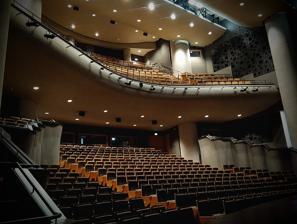
Building: Cultural and Conference Center of Heraklion
Country: Greece
Year built: 2019
Cultural and Conference Center of Heraklion View of the main Hall Alternative names Cultural and Conference Center of Crete General information Address Nikolaou Plastira Avenue Town or city Heraklion Country Greece Coordinates 35°20′01.0″N 25°07′48.0″E / 35.333611°N 25.130000°E / 35.333611; 25.130000 Inaugurated 8 March 2019 Cost € 55 million Other information Seating capacity 750 Website https://www.cccc.gr/en Cultural and Conference Center of Heraklion ( Greek : Πολιτιστικό και Συνεδριακό Κέντρο Ηρακλείου, ΠΣΚΗ ), also Cultural and Conference Center of Crete (Πολιτιστικό και Συνεδριακό Κέντρο Κρήτης), is a centre for the performing arts in Heraklion , Greece . It was inaugurated in 2019 after long debates and planning that exceeded four decades. The complex is built on a plot of 5,670 square meters and has a total area of 28,487 square meters. It has an auditorium that seats 750 and several smaller stages. Its first Artistic Director is conductor Myron Michailidis . Venues and facilities The Andreas and Maria Kalokerinou Hall (AAMK), which is the venue's main auditorium with 740 seats, stage space and technical equipment suitable for opera and musical theater performances, theatrical productions, symphony concerts, ballet and contemporary dance movie screenings. The Experimental Stage with 180 seats and a stage dedicated to movie screenings, chamber music concerts, recitals, plays, lectures and other presentations. The Concert Hall with 215 seats, designed to host chamber music works, small organ and vocal ensembles, seminars, educational programs, screenings and smaller theater productions. The Seminar Room with 180 seats and equipment supporting the organization of conferences, workshops, exhibitions, etc., with the ability to be divided into two sections of equal capacity. The Small Theater , a hall with 105 seats and the ability to host conference workshops, seminars and courses, lectures and performances, cinema screenings. The Showroom with up to 280 seats and an area of 300 square meters. Additional spaces include administrative offices, guest rooms, workshops, warehouses, dressing rooms, instrument storage rooms, test rooms, VIP rooms, a restaurant, ATM, shops, car parks, etc. See also Athens Concert Hall Thessaloniki Concert Hall List of concert halls References